Alaungpaya

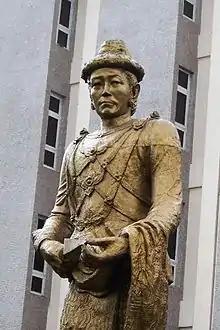
Statue of Alaungpaya in front of the National Museum, Yangon

Alaungpaya (also spelled Alaunghpaya or Alaung-Phra; 11 May 1760) was the founder and first emperor of the Konbaung dynasty of Burma. By the time of his death from illness during his campaign in Siam, this former chief of a small village in Upper Burma had unified Burma, subdued Manipur, conquered Lan Na and launched successful attacks against the French and British East India companies who had given help to the Restored Hanthawaddy Kingdom. He added settlements around Dagon, and called the enlarged town Yangon.